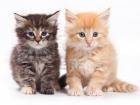
Label: cat